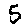
Label: 5